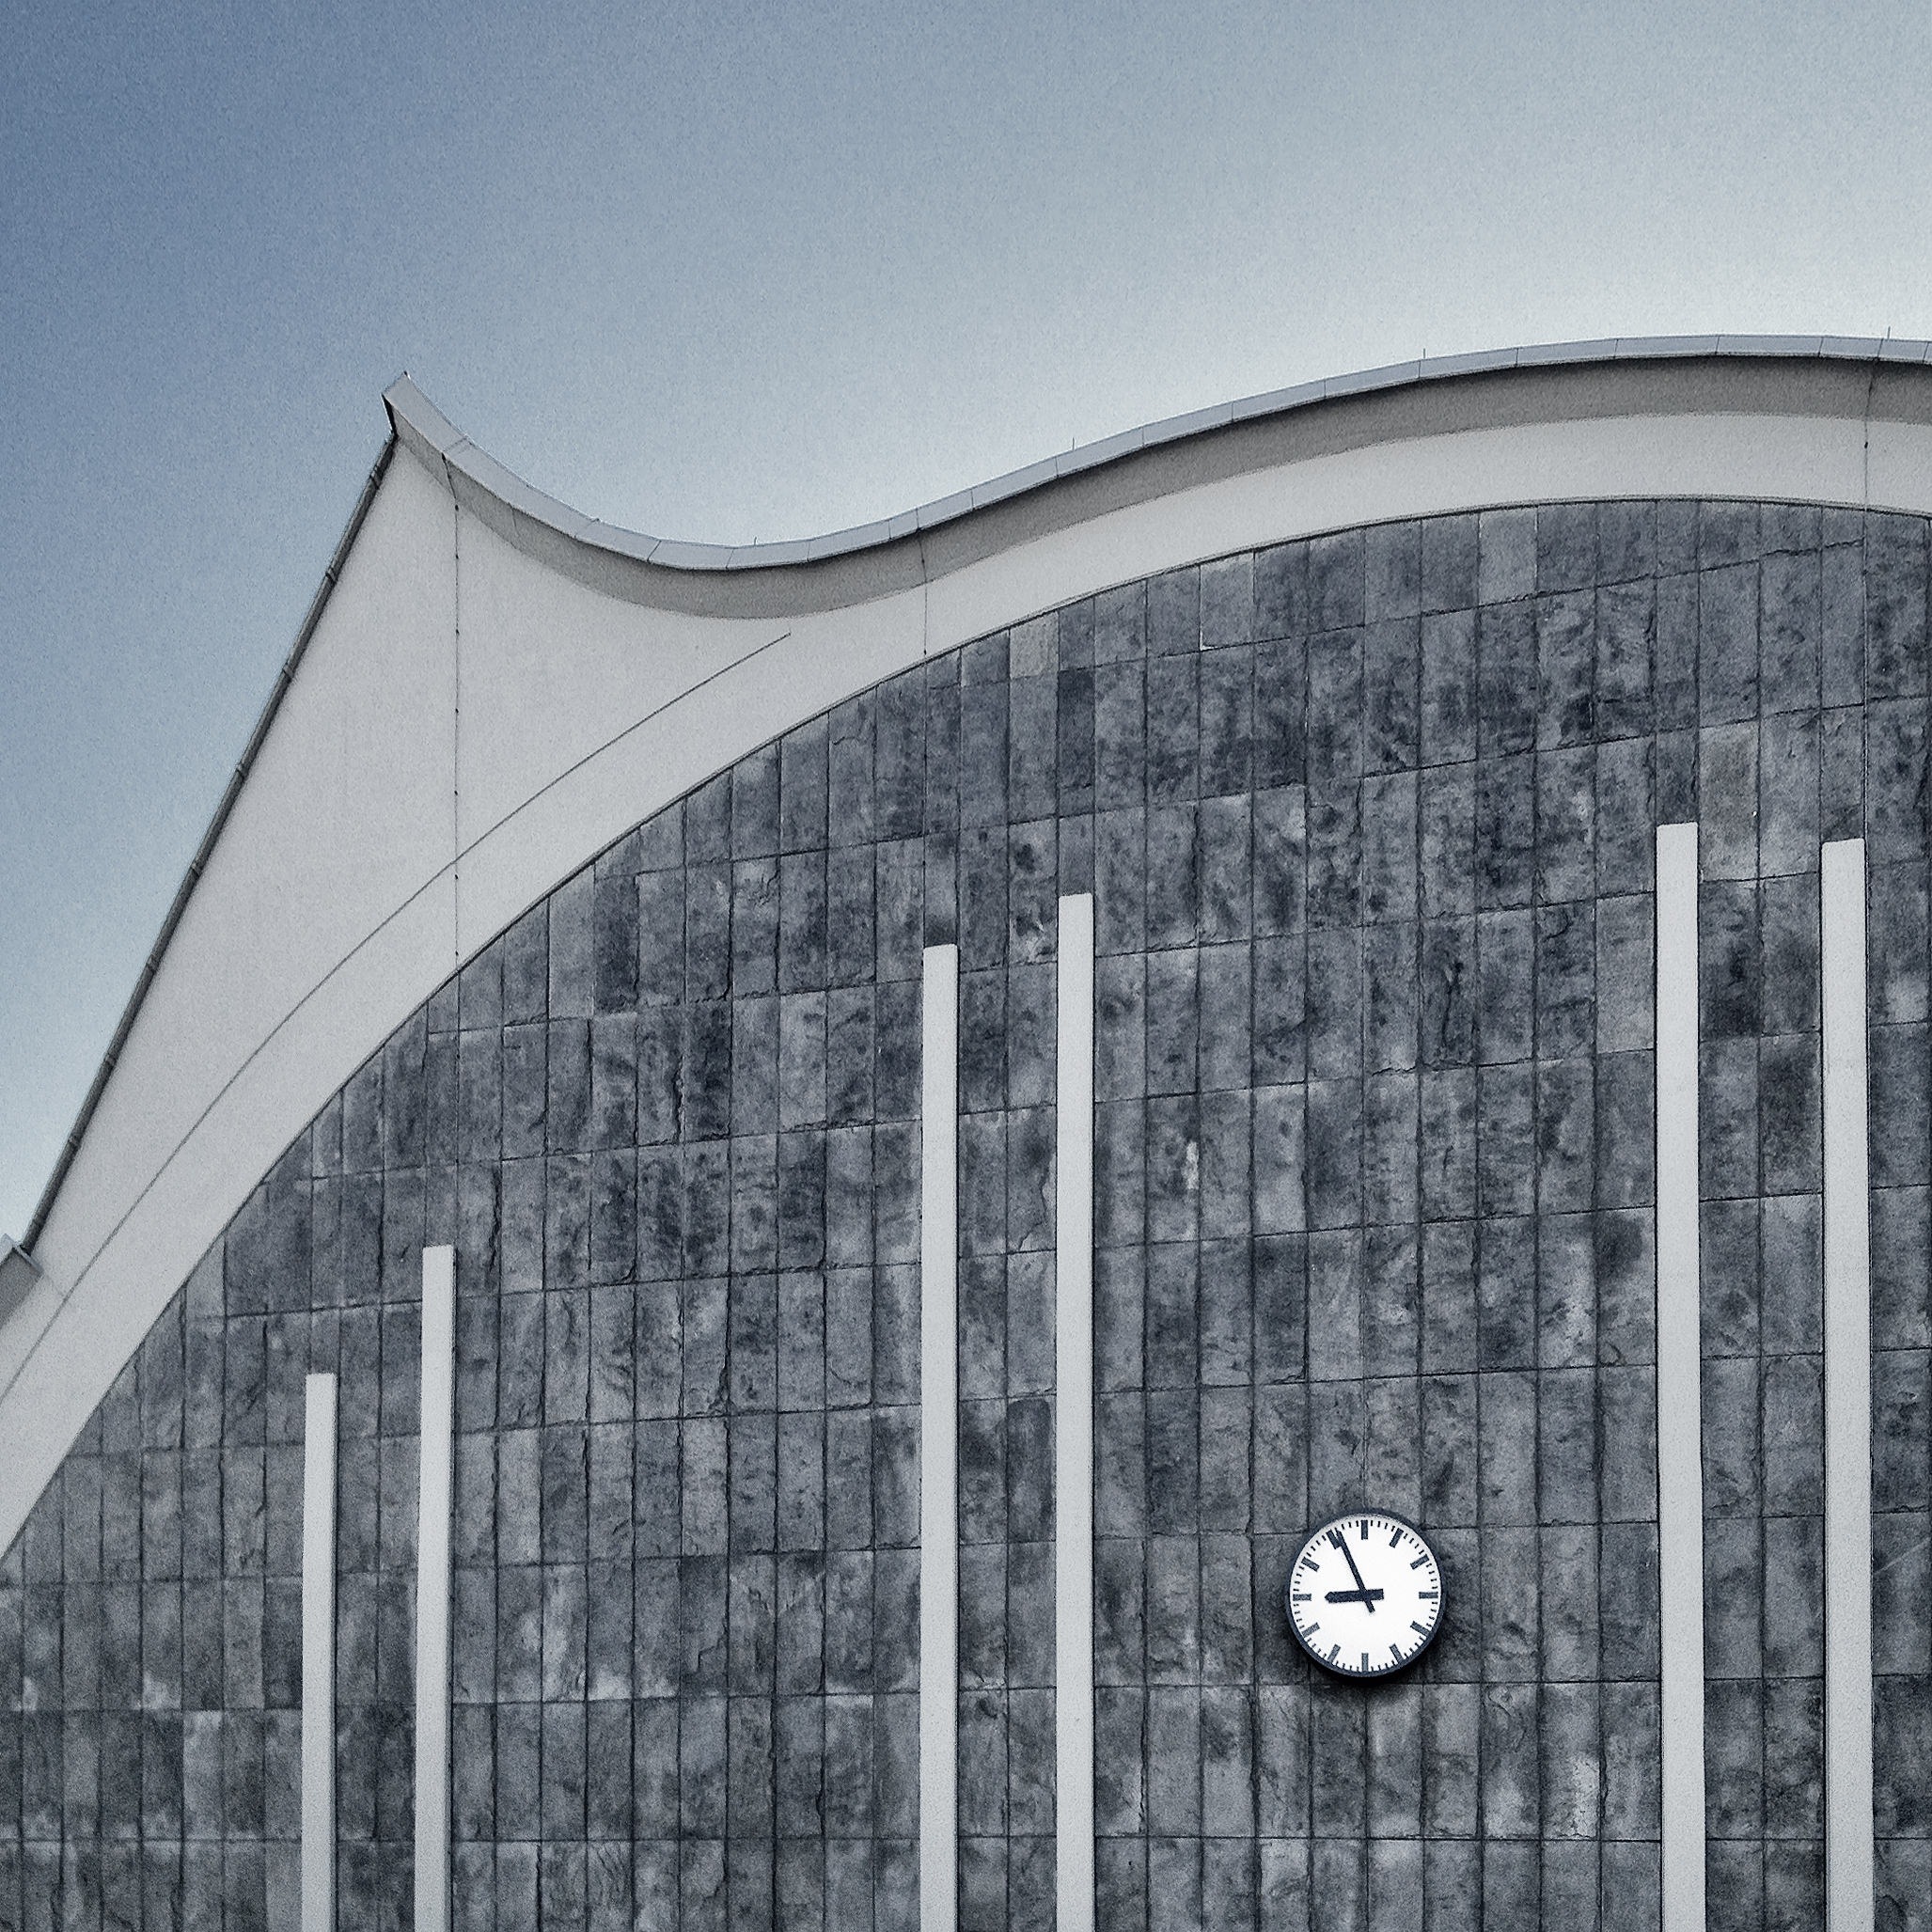
black and white, architecture, structure, clock, time, building, city, analog, arch, line, square, landmark, facade, monochrome, symmetry, germany, shape, hamburg, monochrome photography, wholesale market